Geology of Russia

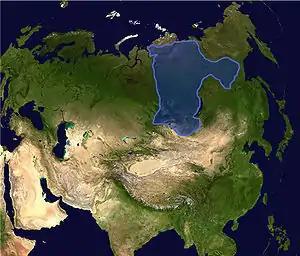
Central Siberian Plateau's location in Asia.

The Siberian craton (or West-Siberian craton) coincides with the Central Siberian plateau that lies between the Yenisei and Lena rivers. In the west it borders the West Siberian basin. The Yenisei-Katanga trough lies in the north. In the south lies the Central Asian fold belt, the Baikal rift and the Mongol-Okhotsk fold belt. The eastern border is the Verkhoyansk-Kolyma orogenic system.